Dilwara Temples

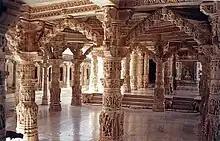
Intricate carvings of Luna Vasahi

The Luna Vasahi or Neminatha temple is dedicated to Neminatha. The temple was built in 1230 by two Porwad brothers - Vastupal and Tejpal - both ministers of a Virdhaval, the Vaghela ruler of Gujarat. The temple, built in memory of Vastupal & Tejpal's late brother Lunig, was designed after the Vimal Vashi temple. The temple has a similar structure as Vimala Vasahi but has better carvings. The "Rang mandap" (main hall) features a central dome from which hangs a big ornamental pendant. Arranged in a circular band are 72 figures of tirthankaras in sitting posture; under this band are 360 small figures of Jain monks in another circular band. The "Hathishala" (elephant cell) features 10 marble elephants, polished and realistically modelled. A special feature of the temple is the two niches of "Derani" (wife of younger brother) and "Jethani" (wife of older brother), the wives of Vastupal and Tejpal respectively. The niches have the image of the goddess Lakshmi with sculptures of tirthankaras Sambhavanatha and Shantinatha respectively.